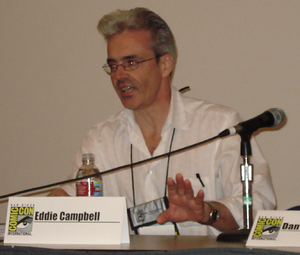
Eddie Campbell est un auteur de bande dessinée résidant en Australie. Propulsé sur le devant de la scène par From Hell, réalisé avec Alan Moore de 1989 à 1996, Campbell est aussi le créateur en 1982 d’Alec.